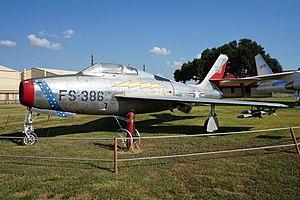
Le Republic F-84F Thunderstreak était un chasseur-bombardier américain à réaction, conçu par la société Republic Aviation. Initialement envisagé comme une évolution importante à ailes en flèche du F-84 Thunderjet à ailes droites, l'avion était en fait presque entièrement nouveau.